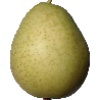
Label: Pear 1